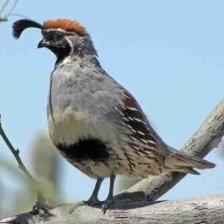
Species: GAMBELS QUAIL
Scientific name: CALLIPEPLA GAMBELII
ImageNet parent category: quail